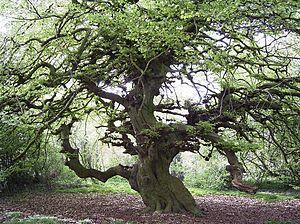
Le Hêtre tortillard est un hêtre caractérisé par un tronc tortueux et des branches et rameaux tordus et retombants qui lui donnent un port particulier comme un parasol. La croissance d'un hêtre tortillard est très lente.